HMS Royal Oak (1674)

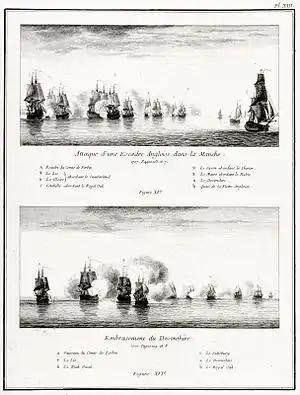
A print published in France shows the "Royal Oak" during the Action of 2 May 1707 off Beachy Head

She was rebuilt a second time at Woolwich Dockyard, relaunching on 14 May 1713 as a 70-gun third rate built to the 1706 Establishment. She fought off Forbin's squadron during the action of 2 May 1707, and was also present in the Battle at The Lizard.